Latvia in the Eurovision Song Contest 2017

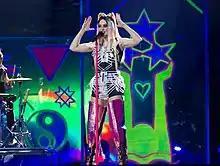
Triana Park during a rehearsal before the first semi-final

Triana Park took part in technical rehearsals on 1 May and 5 May, followed by dress rehearsals on 8 and 9 May. This included the jury show on 8 May where the professional juries of each country watched and voted on the competing entries.